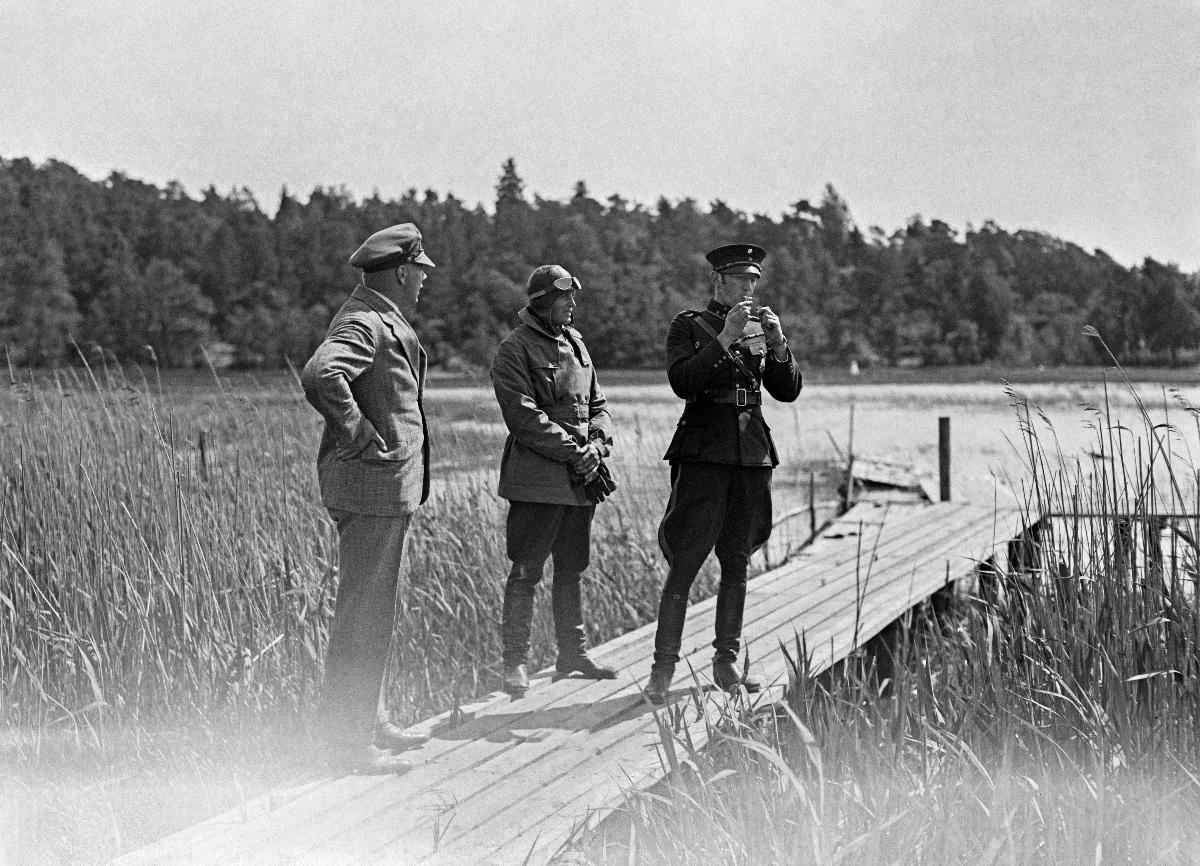
Turun kaupungin 700-vuotisjuhlat 1929
Åbo stads 700-årsjubileum 1929; 700th Anniversary of Turku City 1929
sisällön kuvaus: Turun kaupungin 700-vuotisjuhlat 1929. Lentonäytös Turussa 19.6.1929.

Oikealla ilmavoimien kapteeni Kuno Waldemar Chanson (myöh. Janarmo). Keskellä todennäköisesti lentomestari Urho Heiskala, Ilmapuolustusliiton Pilvetär-koneen vakituinen lentäjä. content description: Turku City's 700th Anniversary 1929. Air show in Turku 19.6.1929.

Right: air force captain Kuno Waldemar Chanson (Janarmo), center probably flight warrant officer Urho Heiskala, pilot of Finnish Air Defence League ́s (SIPL) Pilvetär-plane. innehållsbeskrivning: Åbo stads 700-årsjubileum 1929. Flyguppvisningar i Åbo 19.6.1929.

Till höger flygvapenkapten Kuno Waldemar Chanson (senare Janarmo), i mitten troligen flygmästare Urho Heiskala, piloten av Finlands Luftvärnsförbunds (SIPL) Pilvetär-plan.
Kuvaaja: Sundström, Hugo, kuvaaja
Vuosi: 1929
Paikka: Suomi, Varsinais-Suomi, Turku
Aiheet: juhlat; vuosijuhlat; kaupungit; HBL; lentonäytökset; lentokoneet; celebrations; towns and cities; anniversaries; anniversary; city; cities; air shows; airplanes; aeroplanes; fester; städer; fest; 700-årsfest; jubileum; årsfest; stad; flyguppvisningar; flygplan